Jagiellonian dynasty

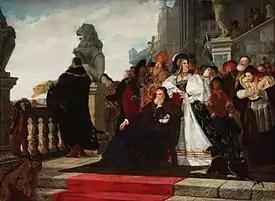
Chicken War or Hen War, a 1537 anti-royalist and anti-absolutist "rokosz" (rebellion) by the Polish nobility.

The Grand Duke Alexander was elected King of Poland in 1501, after the death of John Albert. In 1506 he was succeeded by Sigismund I the Old in both Poland and Lithuania, as the political realities were drawing the two states closer together. Prior to that Sigismund I had been a Duke of Silesia by the authority of his brother Ladislaus II of Bohemia, but like other Jagiellon rulers before him, he had not pursued the Polish Crown's claim to Silesia.